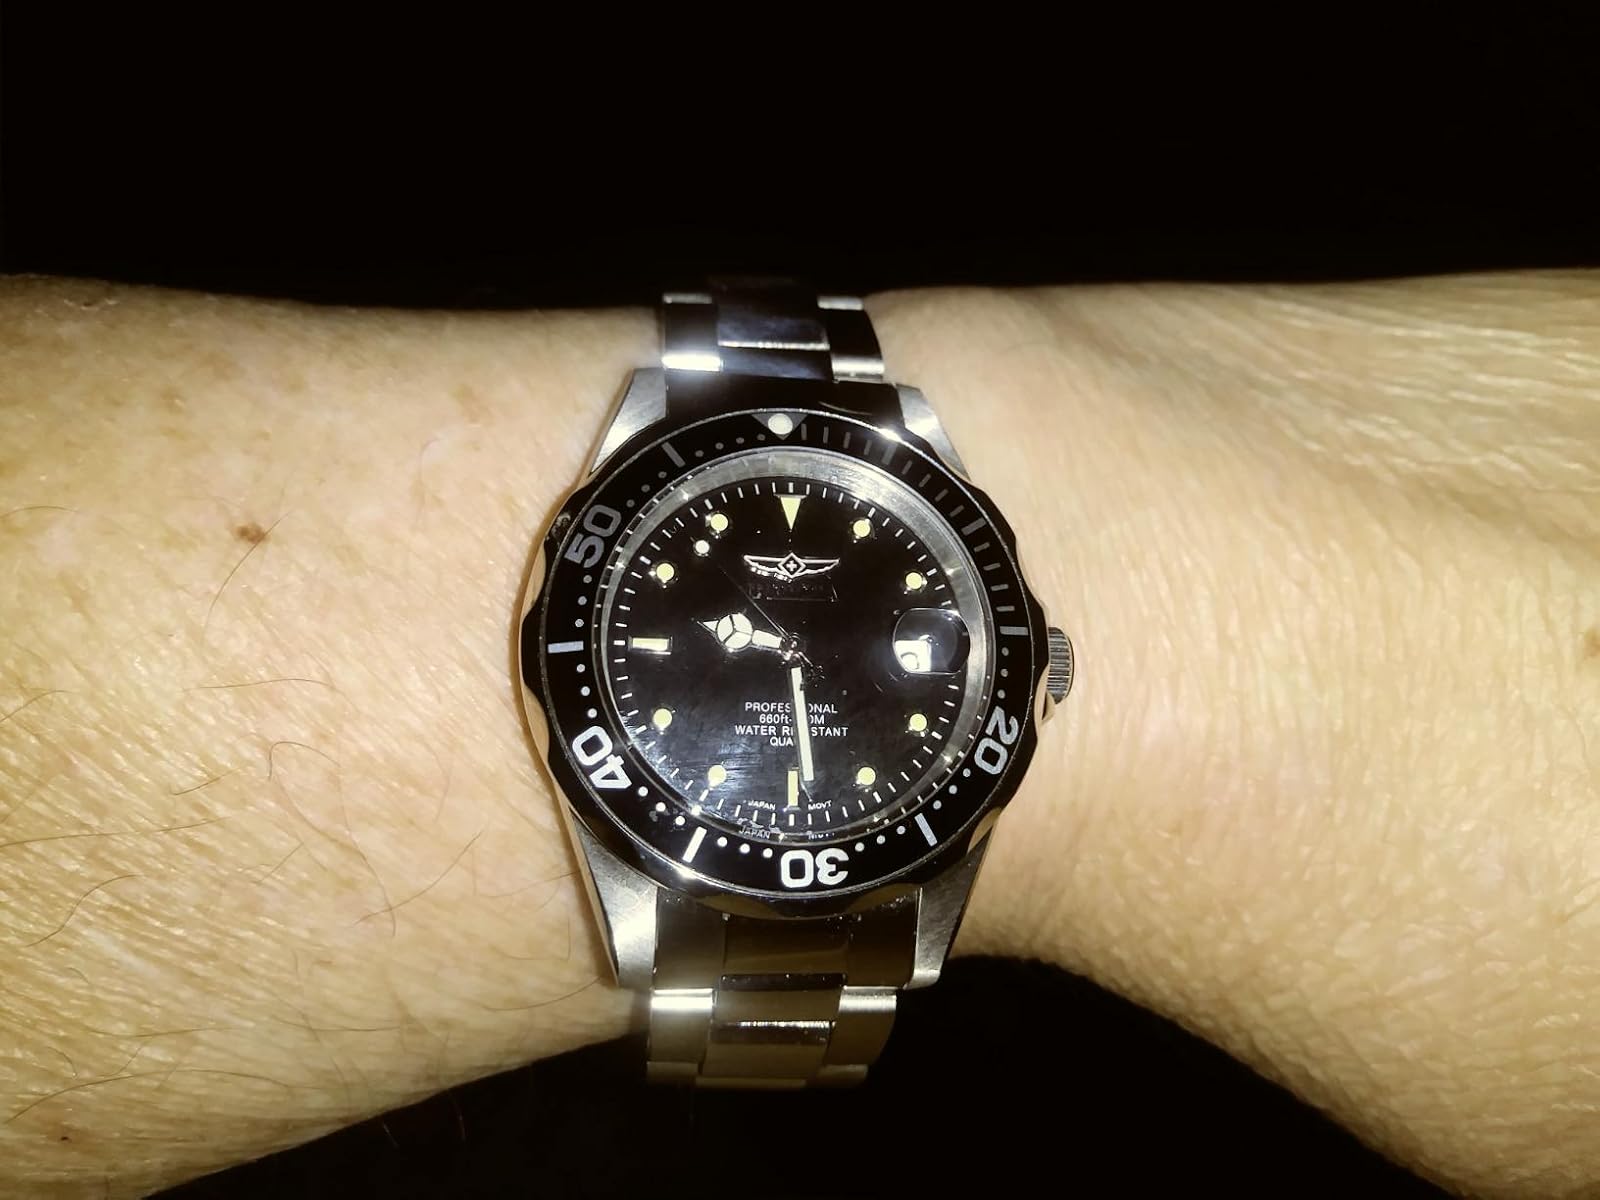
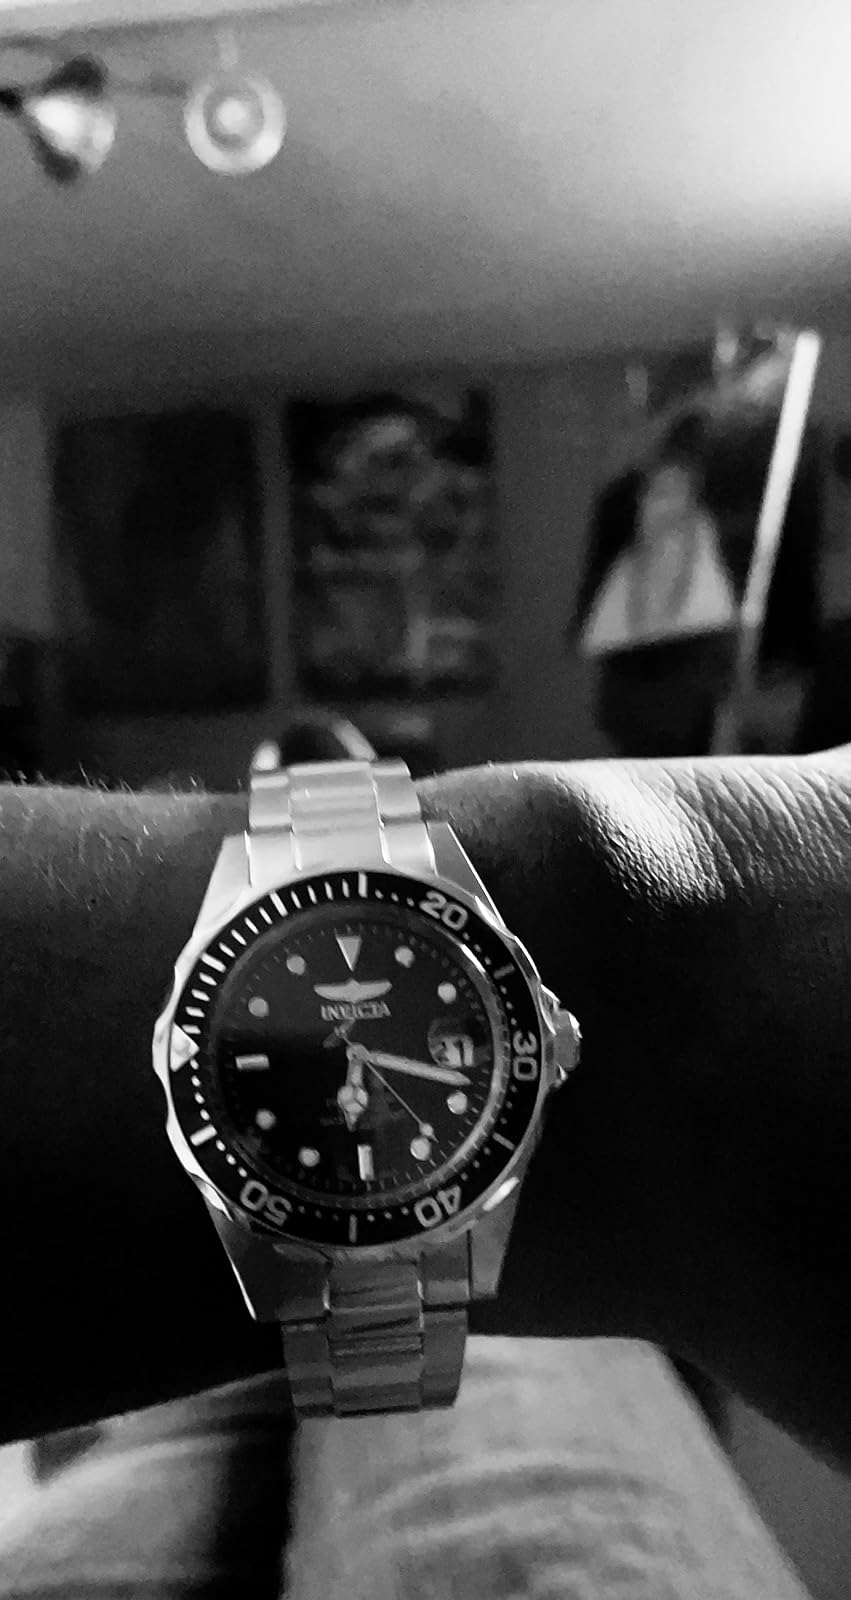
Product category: accessories_watch
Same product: yes